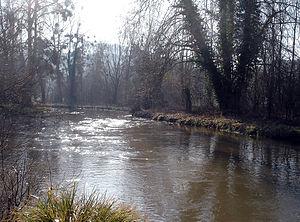
La Bresle à Bouvaincourt-sur-Bresle (80)